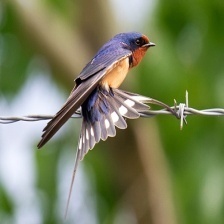
Species: BARN SWALLOW
Scientific name: HIRUNDO RUSTICA